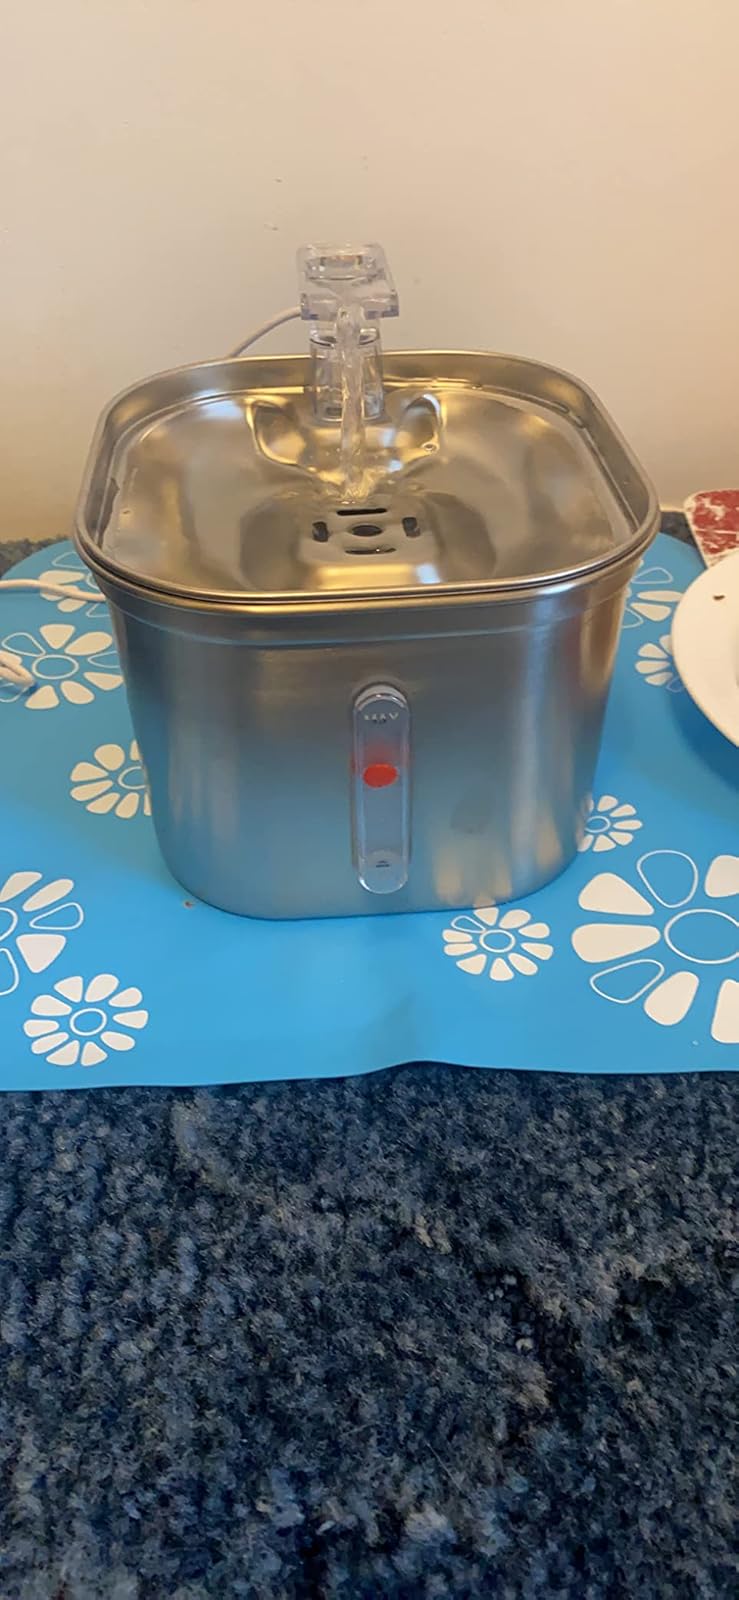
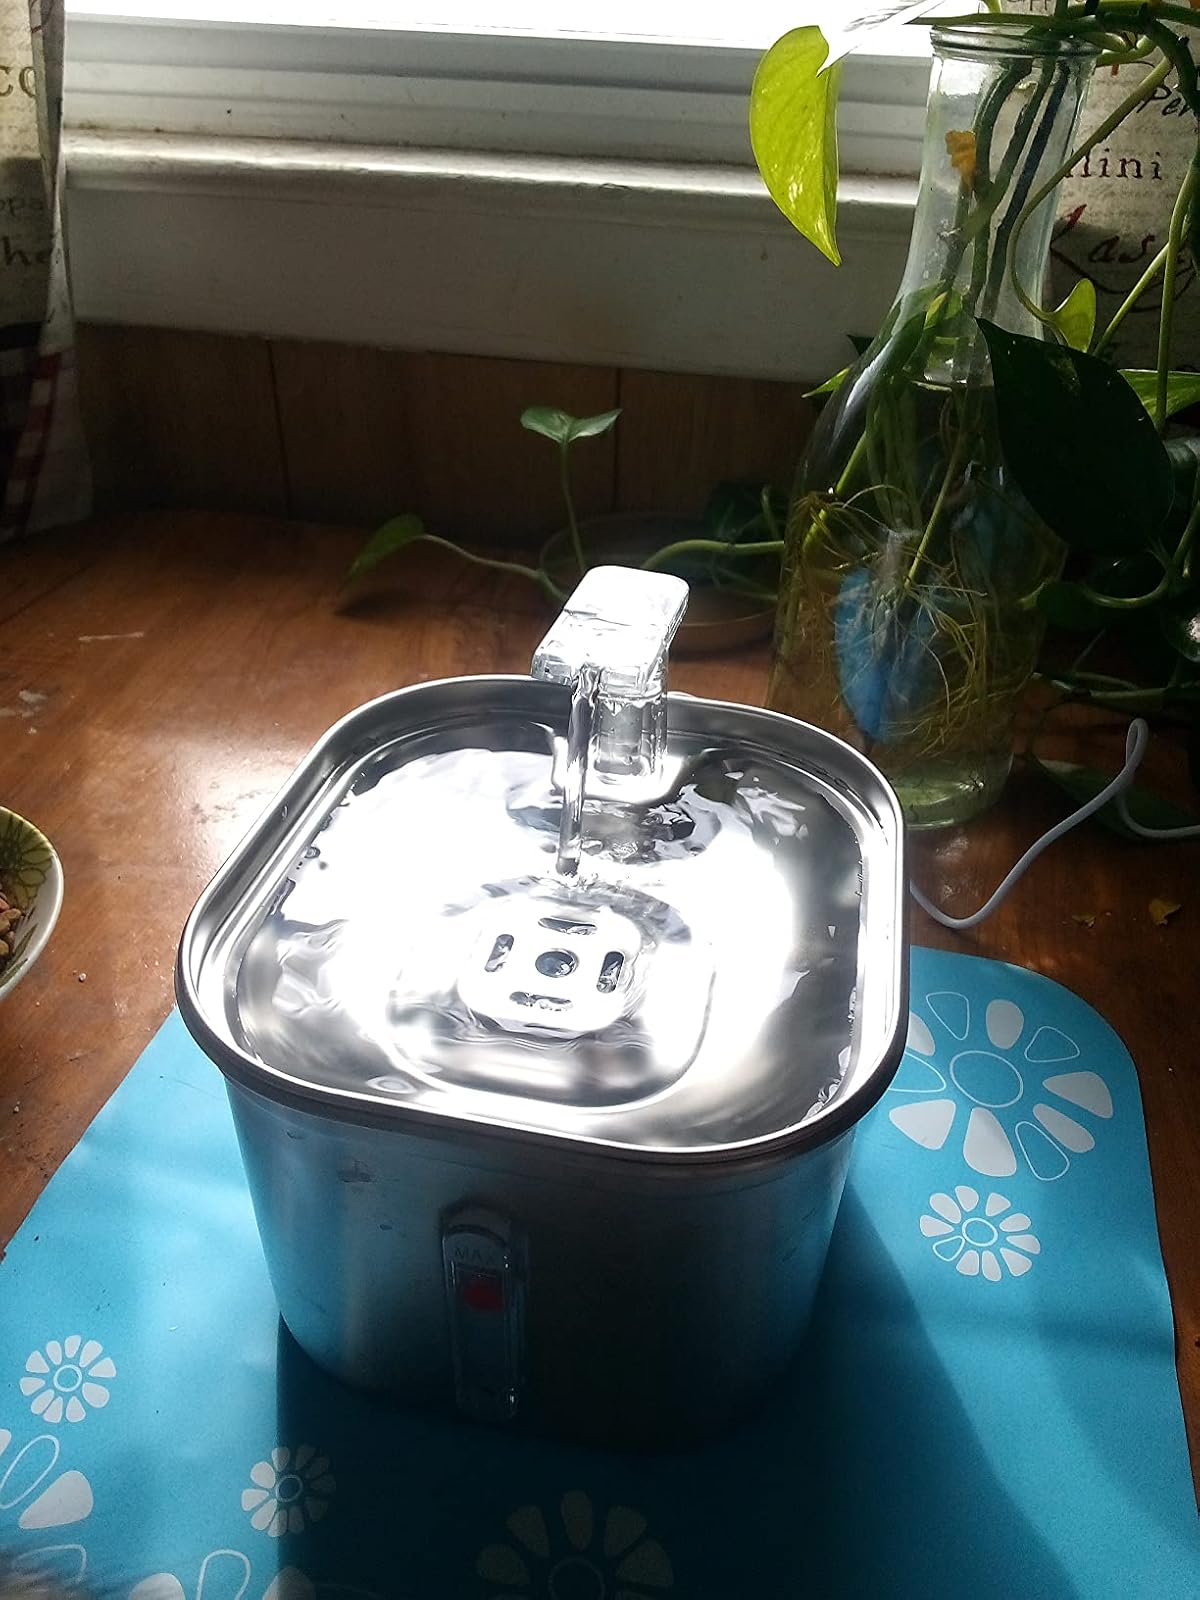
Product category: items_bowl
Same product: yes